Henry Lee Higginson

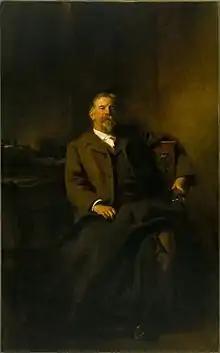
Portrait by John Singer Sargent (1903) in the Harvard Art Museums. A copy by Sargent's students is in Symphony Hall.

For many years, the organization accepted support from no one other than Higginson, who made up the annual deficit himself (in one year as much as $52,000). From the very beginning through at least the first 30 years of the BSO, through Julius Epstein, a Jewish friend in Vienna, Higginson had access to a continuous stream of the best conductors in the world, all European and German-speaking. In 1906, he sent instructions to those hiring on his behalf that the person they choose should understand that Higginson cared neither for modern music nor "the extreme modern style of conducting." He elaborated his tastes in another letter: